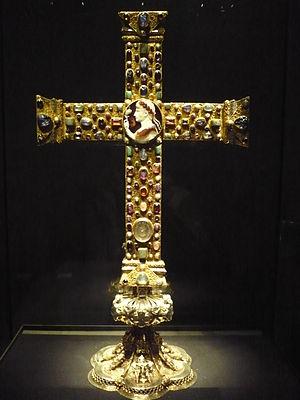
L'expression art ottonien désigne les réalisations artistiques de Germanie et du Saint-Empire sous les Ottoniens, entre 950 et 1050 environ. Par extension, on peut également parler d'art ottonien pour d'autres réalisations de la même période dans les royaumes voisins. L'art ottonien est en effet un style autant qu'un phénomène historique et politique, et participe de la « renaissance ottonienne ». Le style ottonien, qui se manifeste notamment pleinement dans les arts mineurs, évolue au-delà de la période, sous les Franconiens, et participe notamment à l'essor de l'art roman.
Une crux gemmata est une croix relevant de l'art de l'orfèvrerie, datant du christianisme ancien ou du